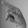
ASL letter: P